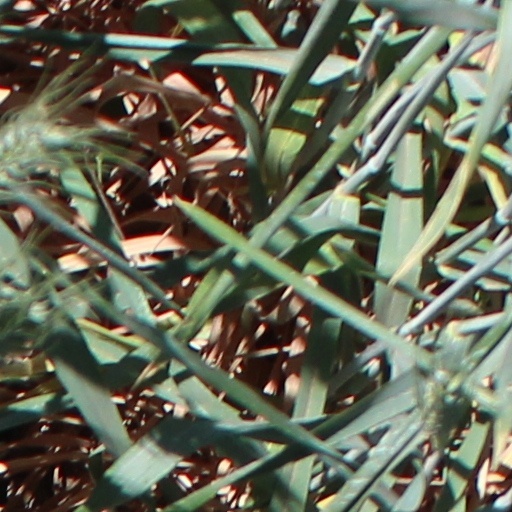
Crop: wheat